Thad Moffitt

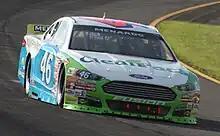
Moffitt's No. 46 car at Pocono Raceway in 2021

In January 2021, it was announced that Moffitt would return to ARCA with the renamed David Gilliland Racing team for at least eleven races that year. He proceeded to compete in almost the entire season, only being replaced by Taylor Gray for the dirt races and Canadian J. P. Bergeron for the final two events. At Michigan, Moffitt was involved in controversy after his retaliation attempt against Drew Dollar for a previous wreck that resulted in a crash that injured Tim Richmond.